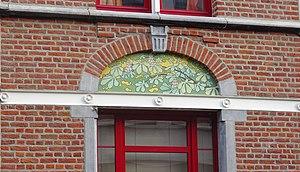
Sgraffite feuilles de marronniers, Rue Ambiorix 51 à Liège
La rue Ambiorix est une rue liégeoise du quartier du Laveu qui va de la rue du Laveu à la rue de Joie.
La ville belge de Liège compte plus de 200 maisons de style Art nouveau ou en comportant certains éléments.